Izanagi

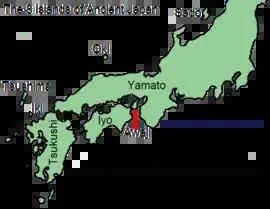
The 'Eight Great Islands' (大八洲 "Ōyashima") of Japan begotten by Izanami and Izanagi

Izanagi and Izanami then decided to repeat the ritual, with Izanagi greeting Izanami first. This time, their union was a success, with Izanami giving birth to some of the various islands that comprise the Japanese archipelago (with the notable exceptions of Shikoku and Hokkaido), which include the following eight islands (in the following order):